Coastal Zone Management Act

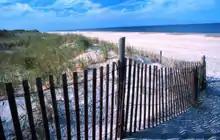
Delaware Seashore State Park.

A former participant is Alaska. The state withdrew from participation in the National Coastal Management Program on July 1, 2011. Also, while the Deepwater Port Act requires a state to have, or be making progress toward a federally approved coastal management program in order to issue a license for a facility in adjacent federal waters, it does not apply to offshore oil and gas extraction.